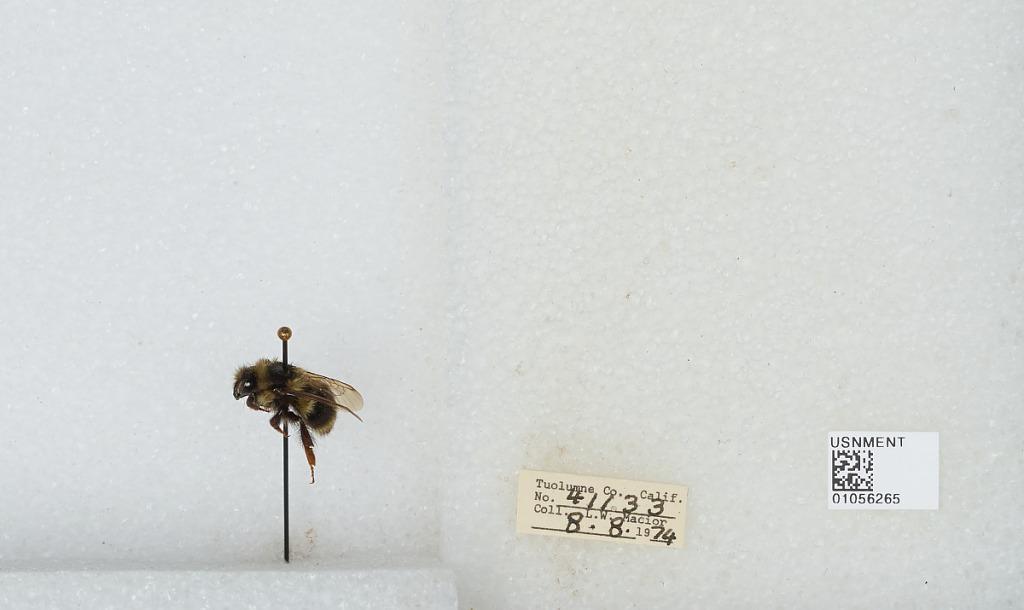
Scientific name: Bombus bifarius nearcticus
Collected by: L. Macior
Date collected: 1974-8-8
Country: United States
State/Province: California
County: Tuolumne
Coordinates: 38.02, -119.93